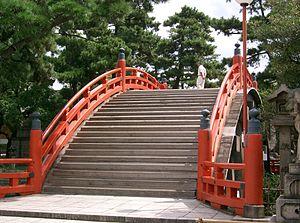
Le Sumiyoshi-taisha, aussi connu sous le nom de grand sanctuaire Sumiyoshi, est un sanctuaire shinto situé dans l'arrondissement de Sumiyoshi à Osaka au Japon. C'est le plus important de tous les sanctuaires Sumiyoshi du Japon. Le plus ancien sanctuaire où sont vénérés les Sumiyoshi sanjin, les trois kamis Sumiyoshi, est le sanctuaire Sumiyoshi de Hakata.